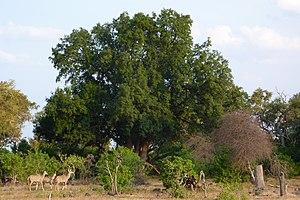
Xanthocercis est un genre de plantes dicotylédones de la famille des Fabaceae, sous-famille des Faboideae, originaire d'Afrique, qui compte trois espèces acceptées.
Les Sophoreae forment une tribu de la sous-famille des Faboideae appartenant aux Fabaceae. Elle comprend entre 42 et 46 genres suivant la systématique et de 370 à 400 espèces.